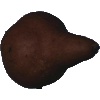
Label: Pear Kaiser 1